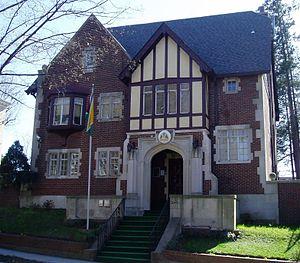
Le Guyana dispose d'une représentation diplomatique dans 10 pays. En tant que membre du Commonwealth of Nations, les représentations diplomatiques du Guyana dans un autre pays du Commonwealth sont désignées sous le terme de haut-commissariat.